Paul Krichell

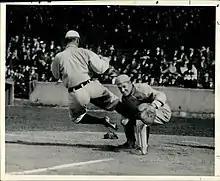
Ty Cobb of the Detroit Tigers crashing into Krichell in 1912 to make him drop the ball.

In 1911, Krichell joined the St. Louis Browns as a reserve catcher, playing 28 games with a .232 batting average, 19 hits and 8 runs batted in during 82 at bats. The following year, he managed 59 games while sharing catching duties with Jim Stephens. In 161 at bats, Krichell achieved 35 hits and a .217 batting average. His fielding percentage was .959 that season. Ty Cobb of the Detroit Tigers stole second, third, and home plate in the same inning of a game while Krichell was catching. In a later game, a famous photograph captures Cobb appearing to Intentionally be flying foot-first into Krichell's crotch while the catcher squints in pained anticipation. There is a 1950s interview with Krichell, and by his own testimony, Cobb was aiming his foot at the ball in Krichell's glove, and succeeded in knocking it to the backstop. “The ball hit the grandstand on the fly. I was mad and stunned. Cobb was mad and shaken. In a way it was really my fault. I was standing in front of the plate, instead of on the side, where I could tag Ty as he slid in. But out of that mix-up I learned one thing: never stand directly in front of the plate when Cobb was roaring for home.”